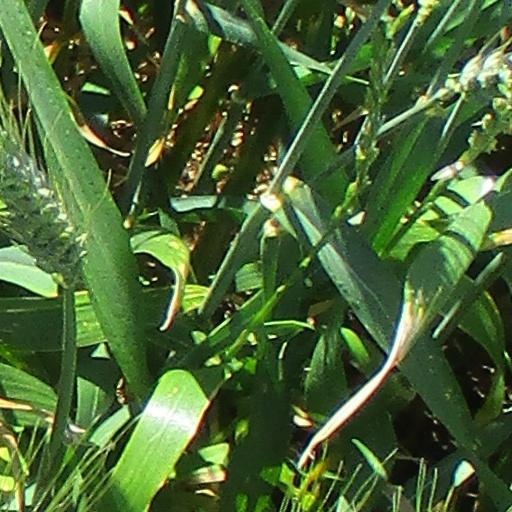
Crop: wheat